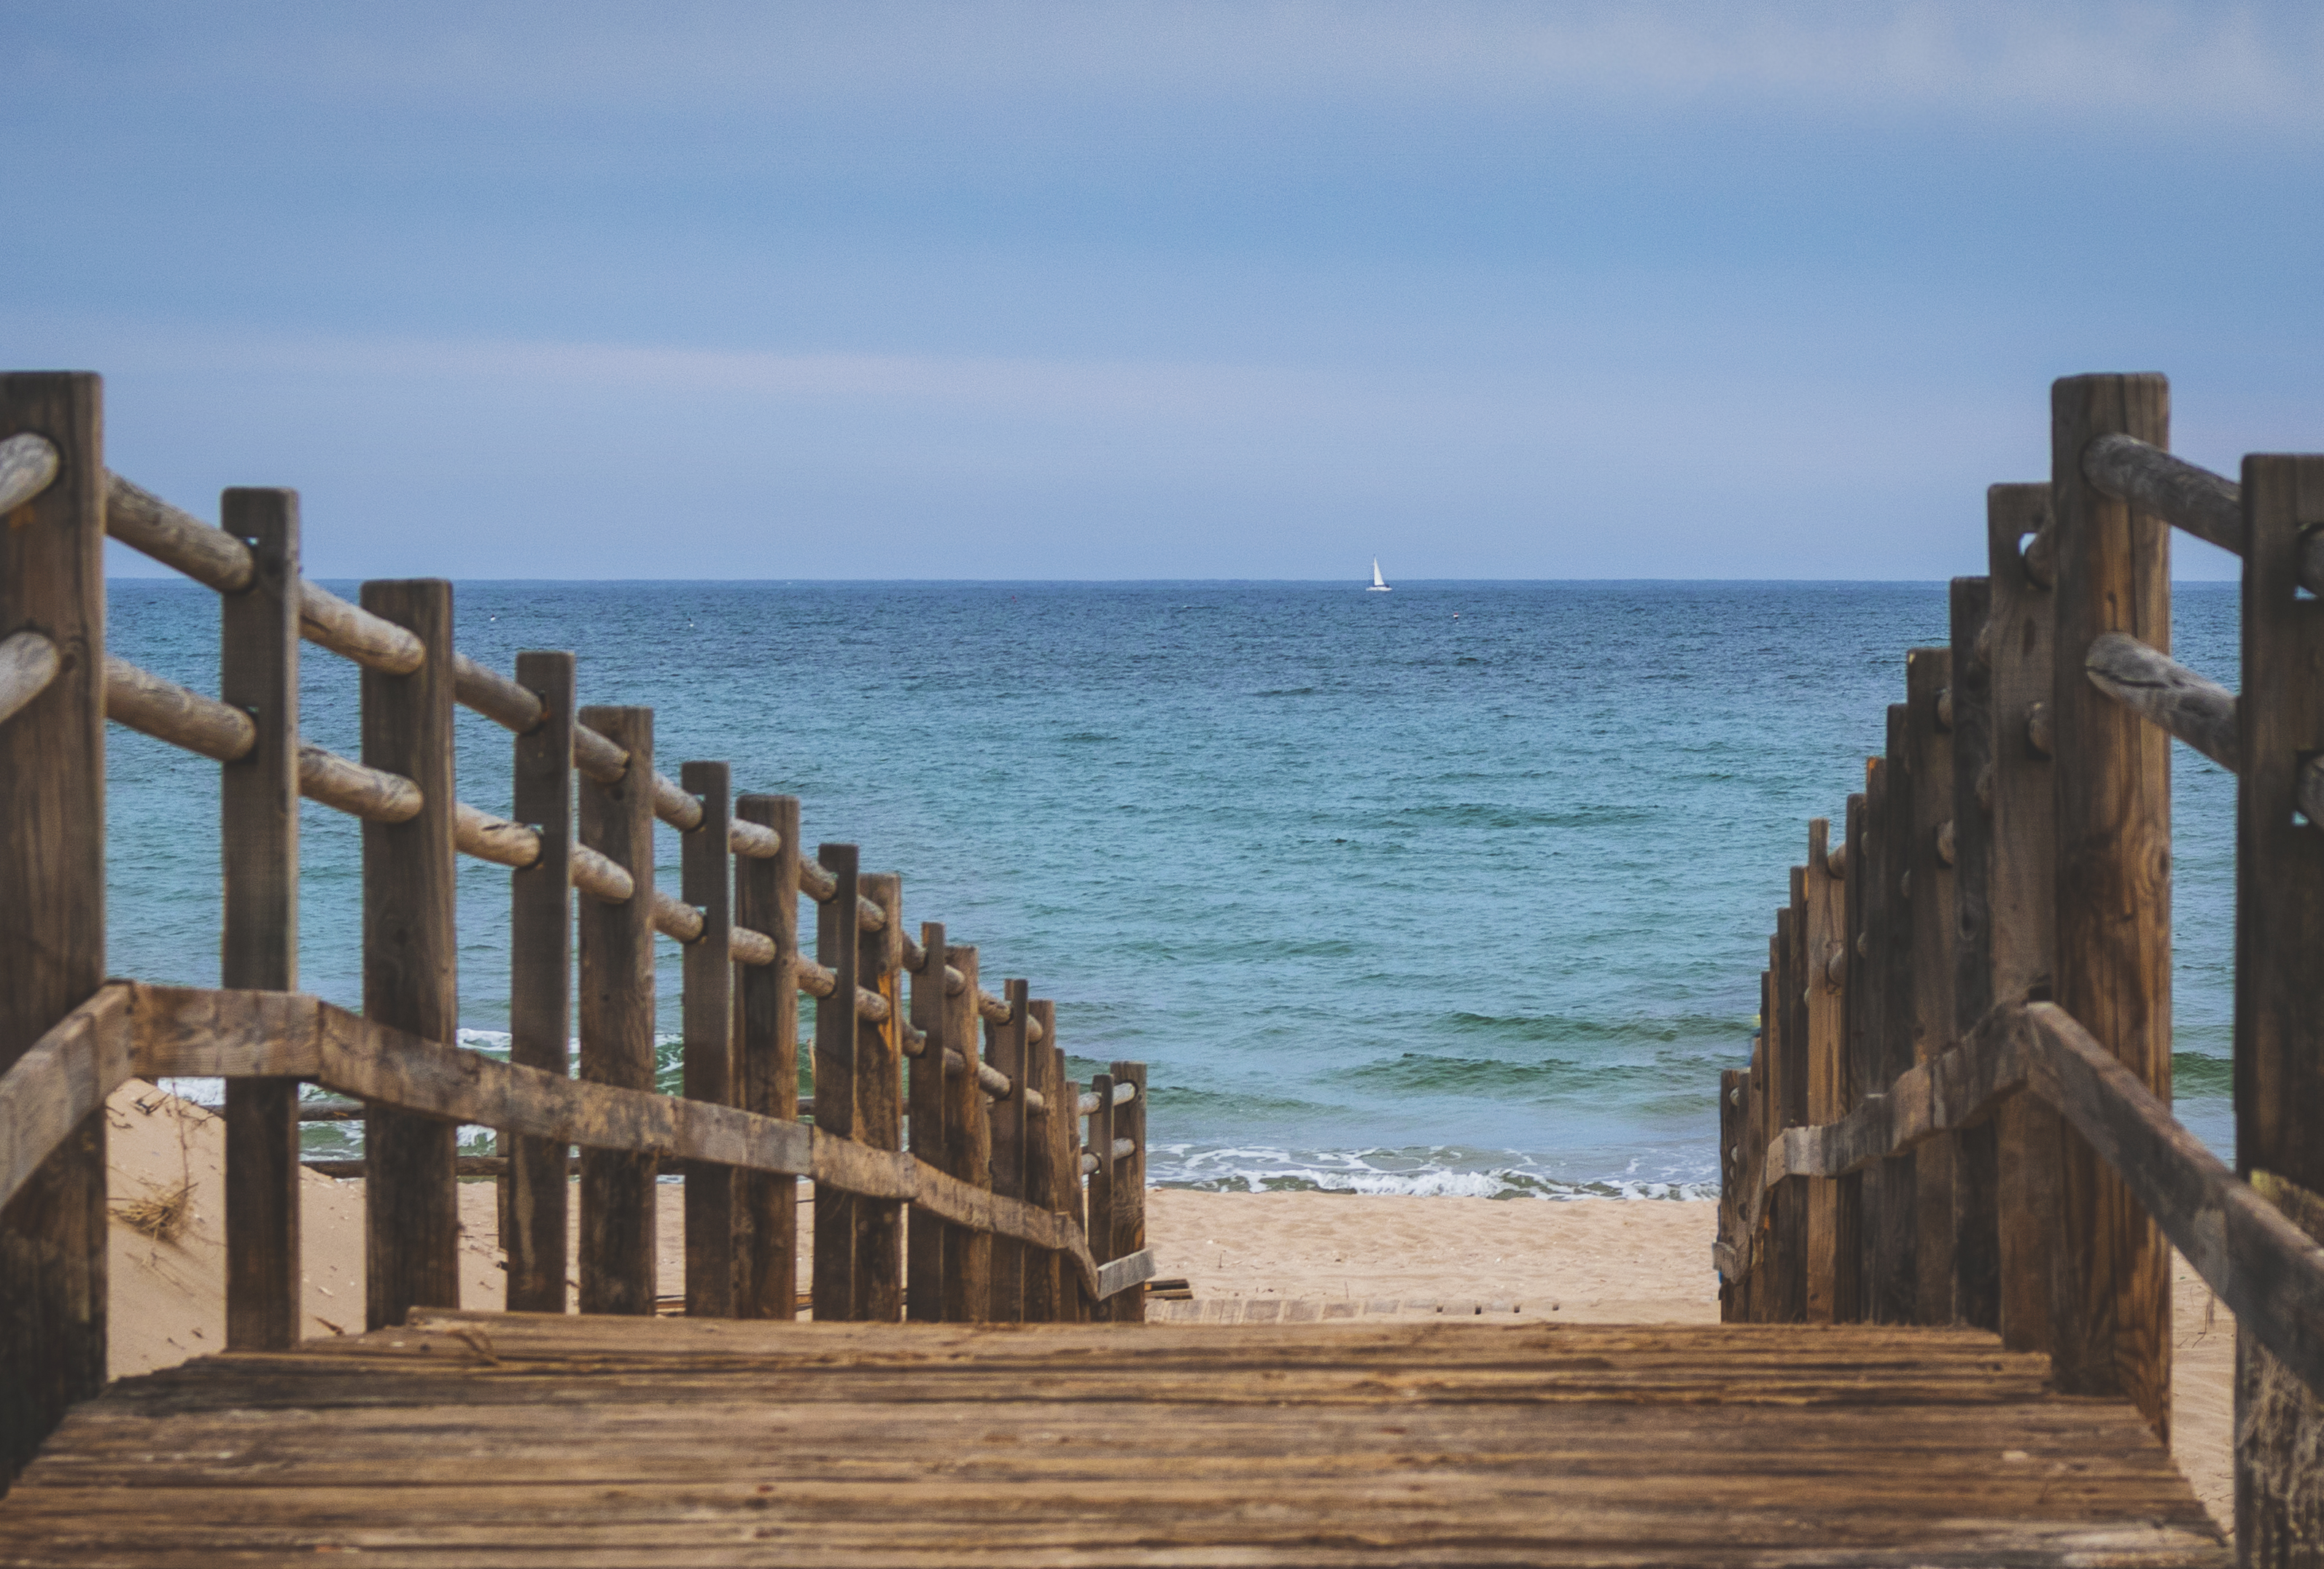
sea, ocean, beach, shore, sky, wood, coast, pier, boardwalk, sand, vacation, horizon